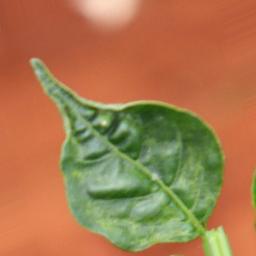
Label: mites_and_trips